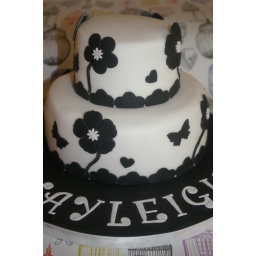
A chocolate mud cake covered in milk and dark chocolate ganache, and decorated with black and white sugarpaste.